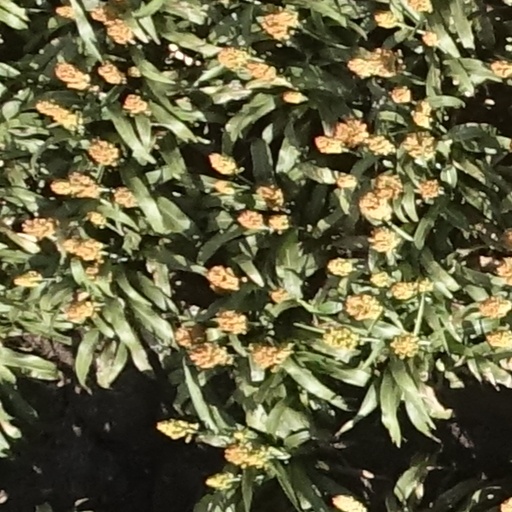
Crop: sorghum